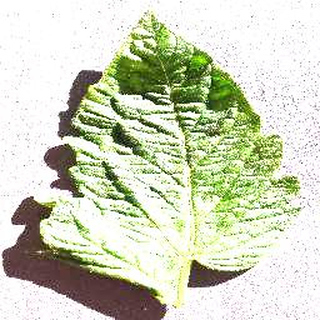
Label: healthy_tomato